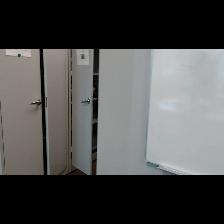
Label: NonHuman